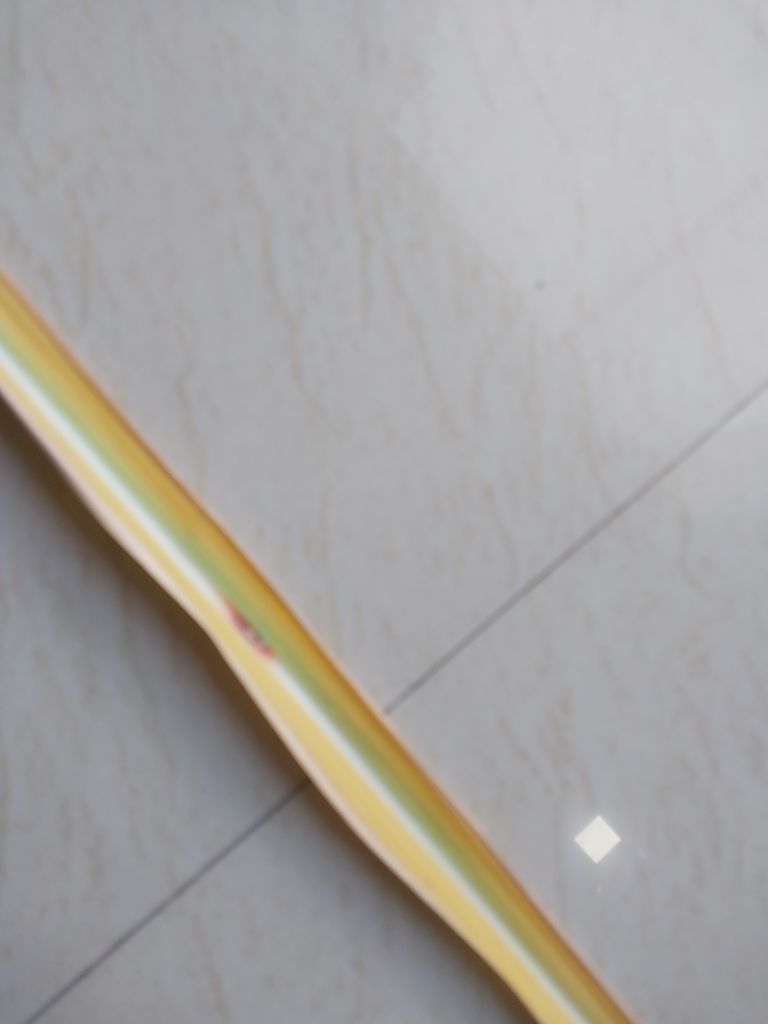
Label: Brown Spot